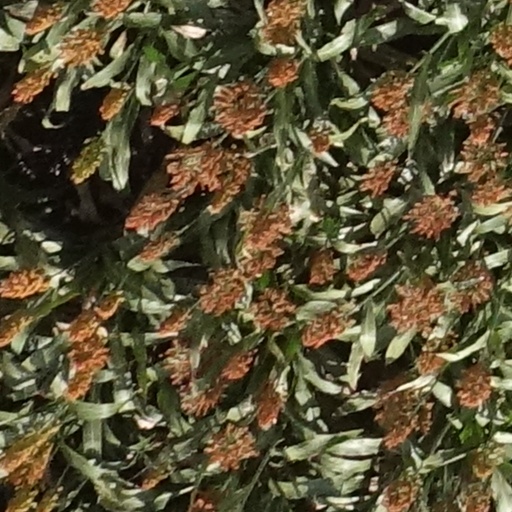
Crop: sorghum